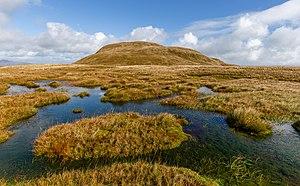
Marais tourbeux au pied de la colline Doune. Luss Hills, Écosse Polski: Torfowisko u
En anglais américain, un « swamp », quelquefois traduit en français par « marécage » ou « marais », est une zone boisée généralement humide où l'eau stagne pendant au moins une partie de l'année, soit une zone humide et boisée. De nombreux swamps se trouvent le long de grandes rivières où ils dépendent fortement des fluctuations naturelles du niveau de l'eau. D'autres swamps se trouvent sur les rives de grands lacs. Certains swamps ont des hammocks ou des saillies de terres arides recouvertes de végétation aquatique, ou une végétation qui tolère des inondations périodiques ou une saturation du sol. Les vrais swamps sont de type forêt mais il en existe de type « transitoires, arbustifs ». Indépendamment de sa signification, swamp est repris en français comme toponyme, ou sous forme adjectivale pour désigner différents courants musicaux attachés aux bayous de la Louisiane, le « Swamp blues », le « Swamp rock » ou le « Swamp pop ».